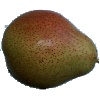
Label: pear_forelle